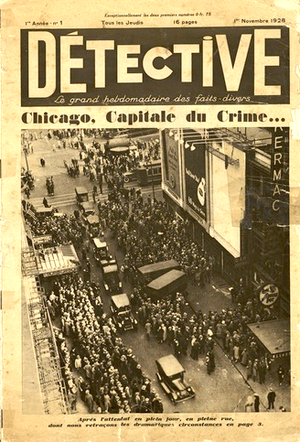
Le Nouveau Détective est un hebdomadaire français de faits divers créé par Gaston Gallimard en 1928 sous le titre originel de Détective, et édité aujourd'hui par Les Éditions Nuit et Jour. Ce journal a été souvent décrié, autant pour ses méthodes publicitaires jouant sur le sensationnel que pour son contenu. Il a fait l'objet d'interdiction à la vente aux mineurs et d'interdiction de publicité, sa parution s'est arrêtée puis a repris.